Buriram United F.C.

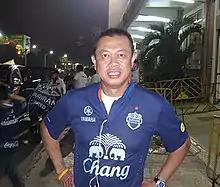
Newin Chidchob is the first chairman of the club, serving from 2009 to the present.

In December 2009, it was announced that a politician based in Buriram, Newin Chidchob was to take over the club. He had already tried unsuccessfully to take over TOT SC and Royal Thai Army Newin relocated the club to Buriram in Isan and rebranded it to Buriram PEA Football Club. Buriram PEA inherited most of the players from the former PEA club including the stars like Rangsan Viwatchaichok, Apichet Puttan and Theerathon Bunmathan. Pongphan Wongsuwan who was a long-time head coach of TOT SC was instated as a coach. Thailand national team member Suchao Nuchnum of TOT SC also followed his coach to the new team.